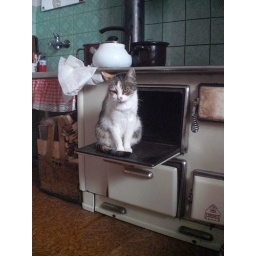
Minda the cat sitting in log powered oven